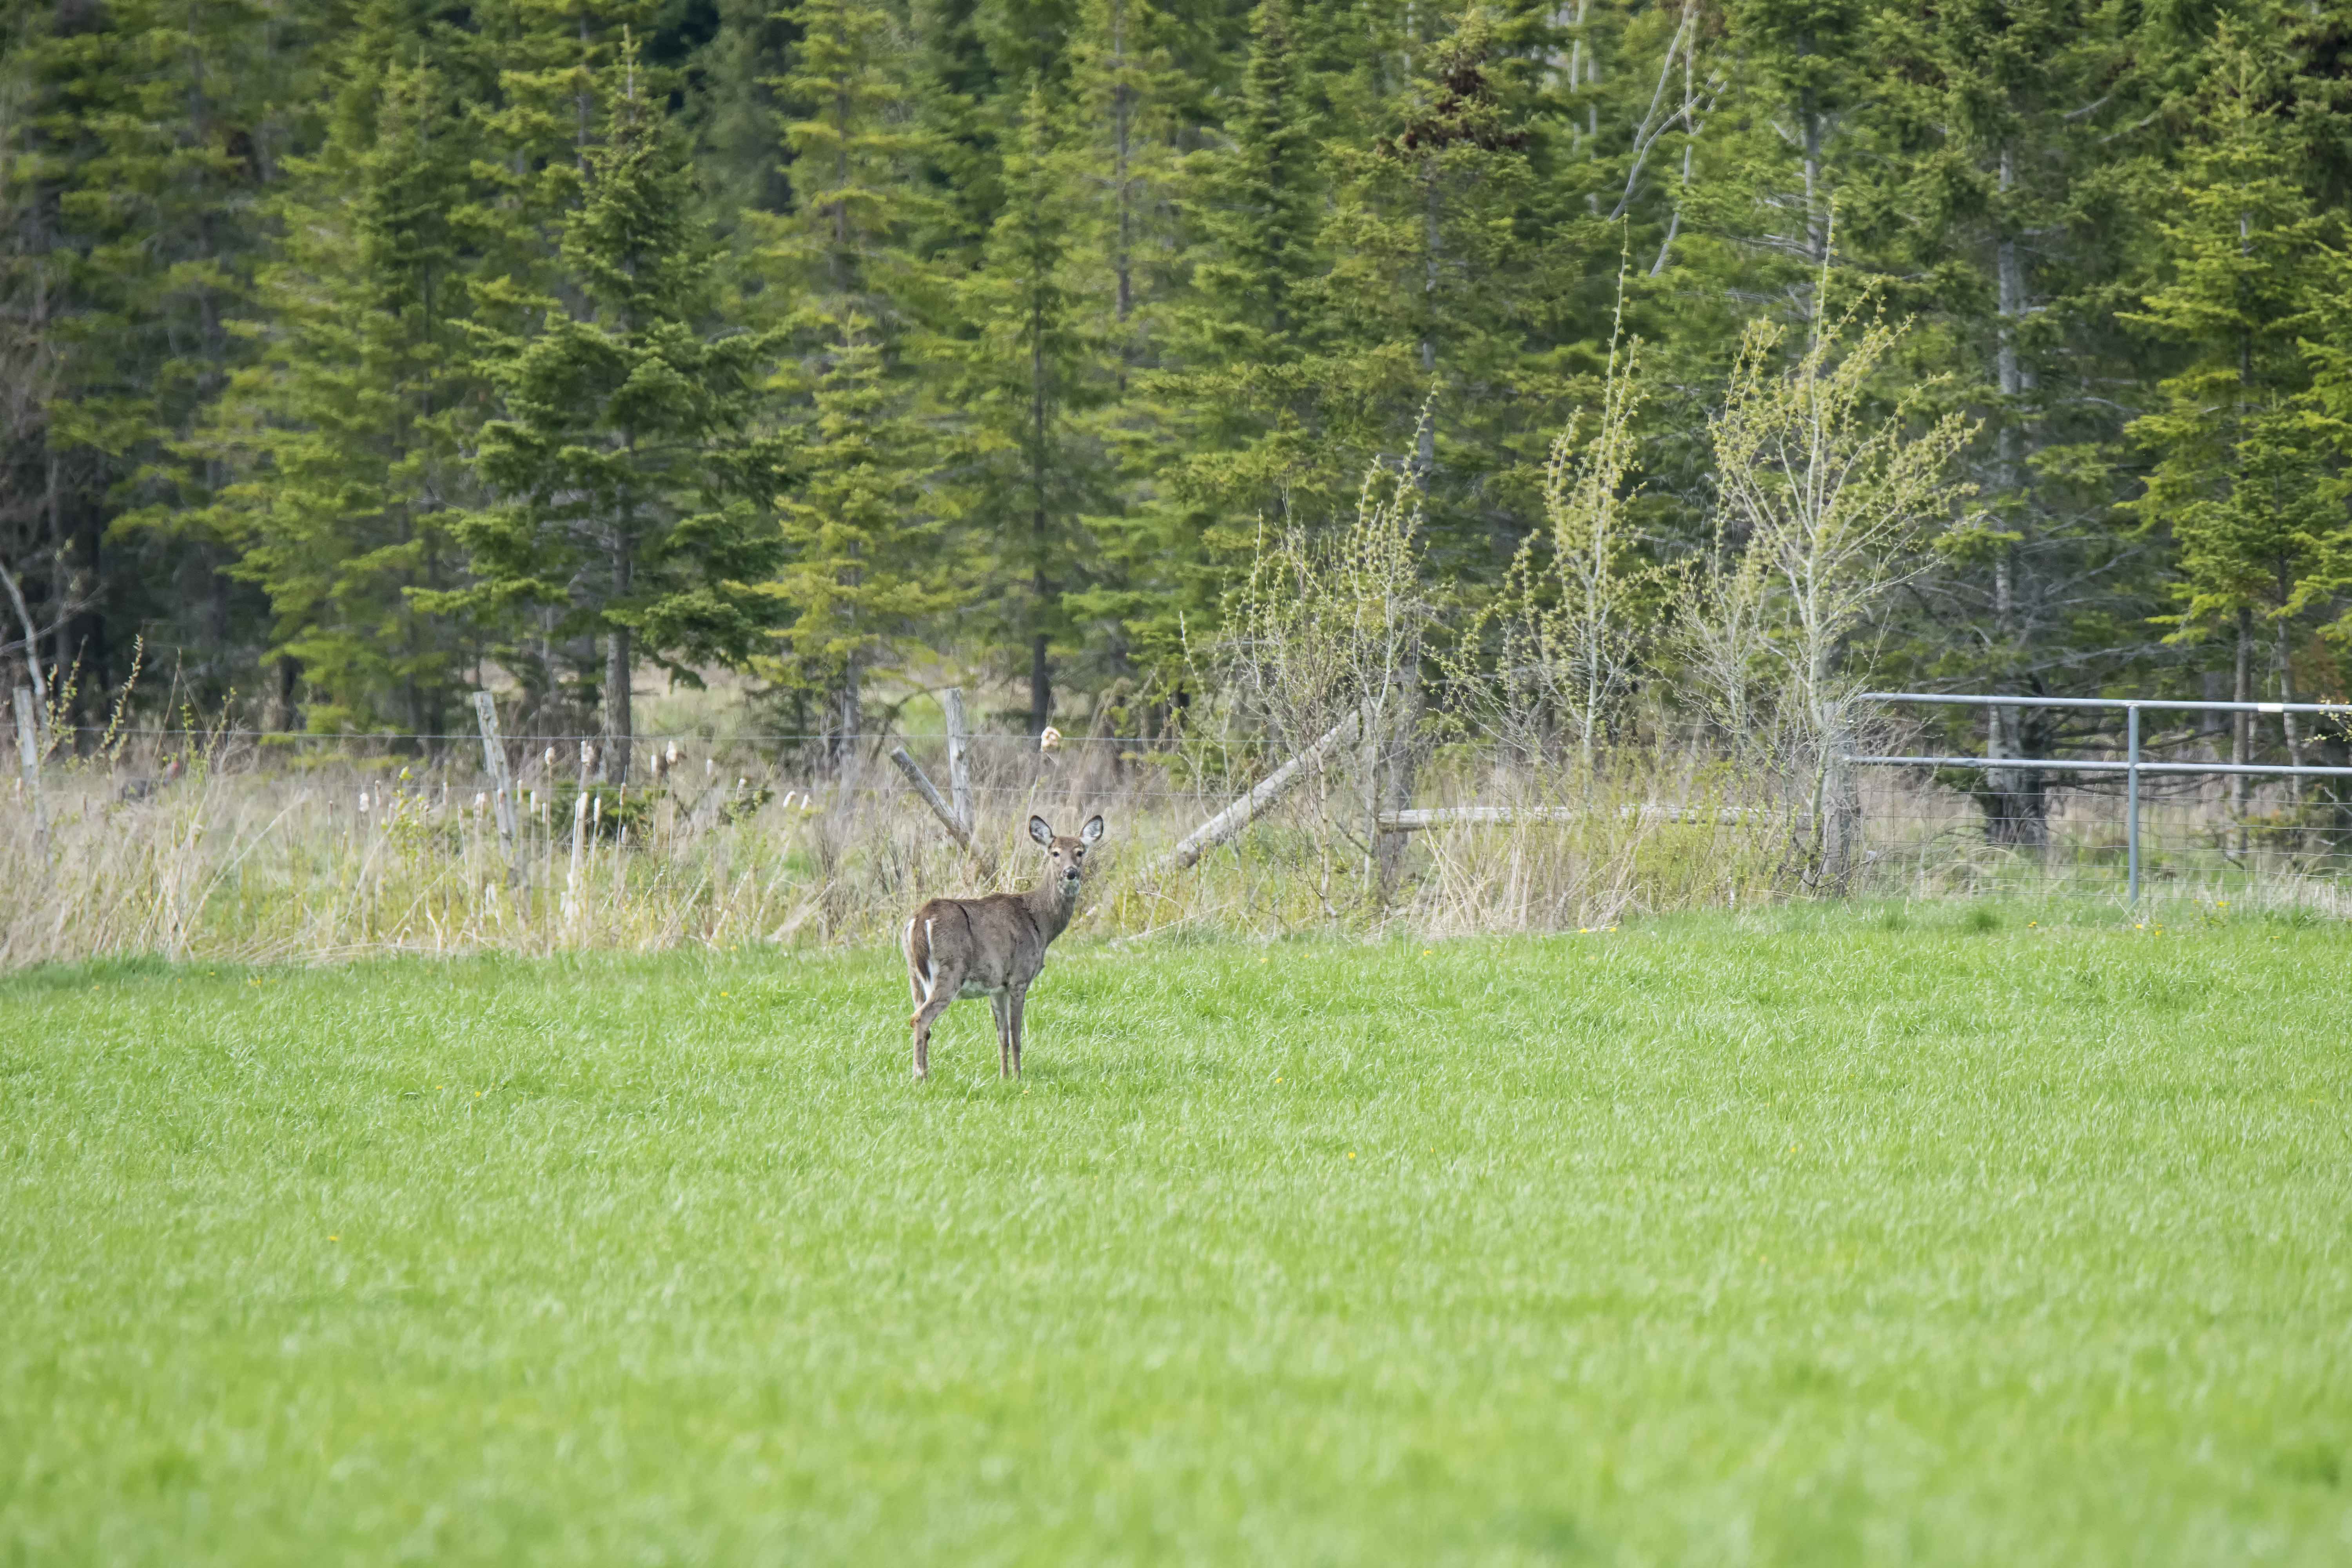
grass, meadow, prairie, wildlife, deer, pasture, grazing, mammal, fauna, canada, grassland, quebec, woodland, ecosystem, sherbrooke, chevreuil, white tailed deer